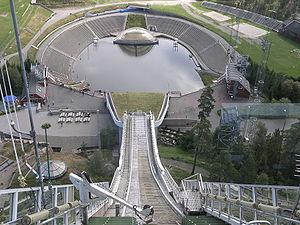
L'Holmenkollbakken est un tremplin de saut à ski situé dans le quartier d'Holmenkollen à Oslo. Accueillant sa première épreuve de saut à ski en 1892, il s'agit d'un des plus vieux tremplins du monde et a connu dix-neuf rénovations depuis dont la dernière date de 2009. Le stade peut accueillir près de 30 000 spectateurs.